St Peter's Church, Old Woking

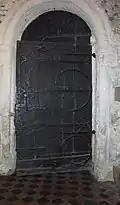
Norman Door at St Peter's Church

The west door survives from the Norman church. Originally in the west front of the church, it now opens into a porch formed by the base of the tower. It is the oldest door in Surrey and probably the third oldest in the country having been dated by dendrochronology to the reign of Henry I of England. The four oak planks making up the door may have come from a single tree which was over 270 years old when it was felled. Jane Geddes of the University of Aberdeen has identified the door as one of only five picture doors in the country and the ironwork as medieval.